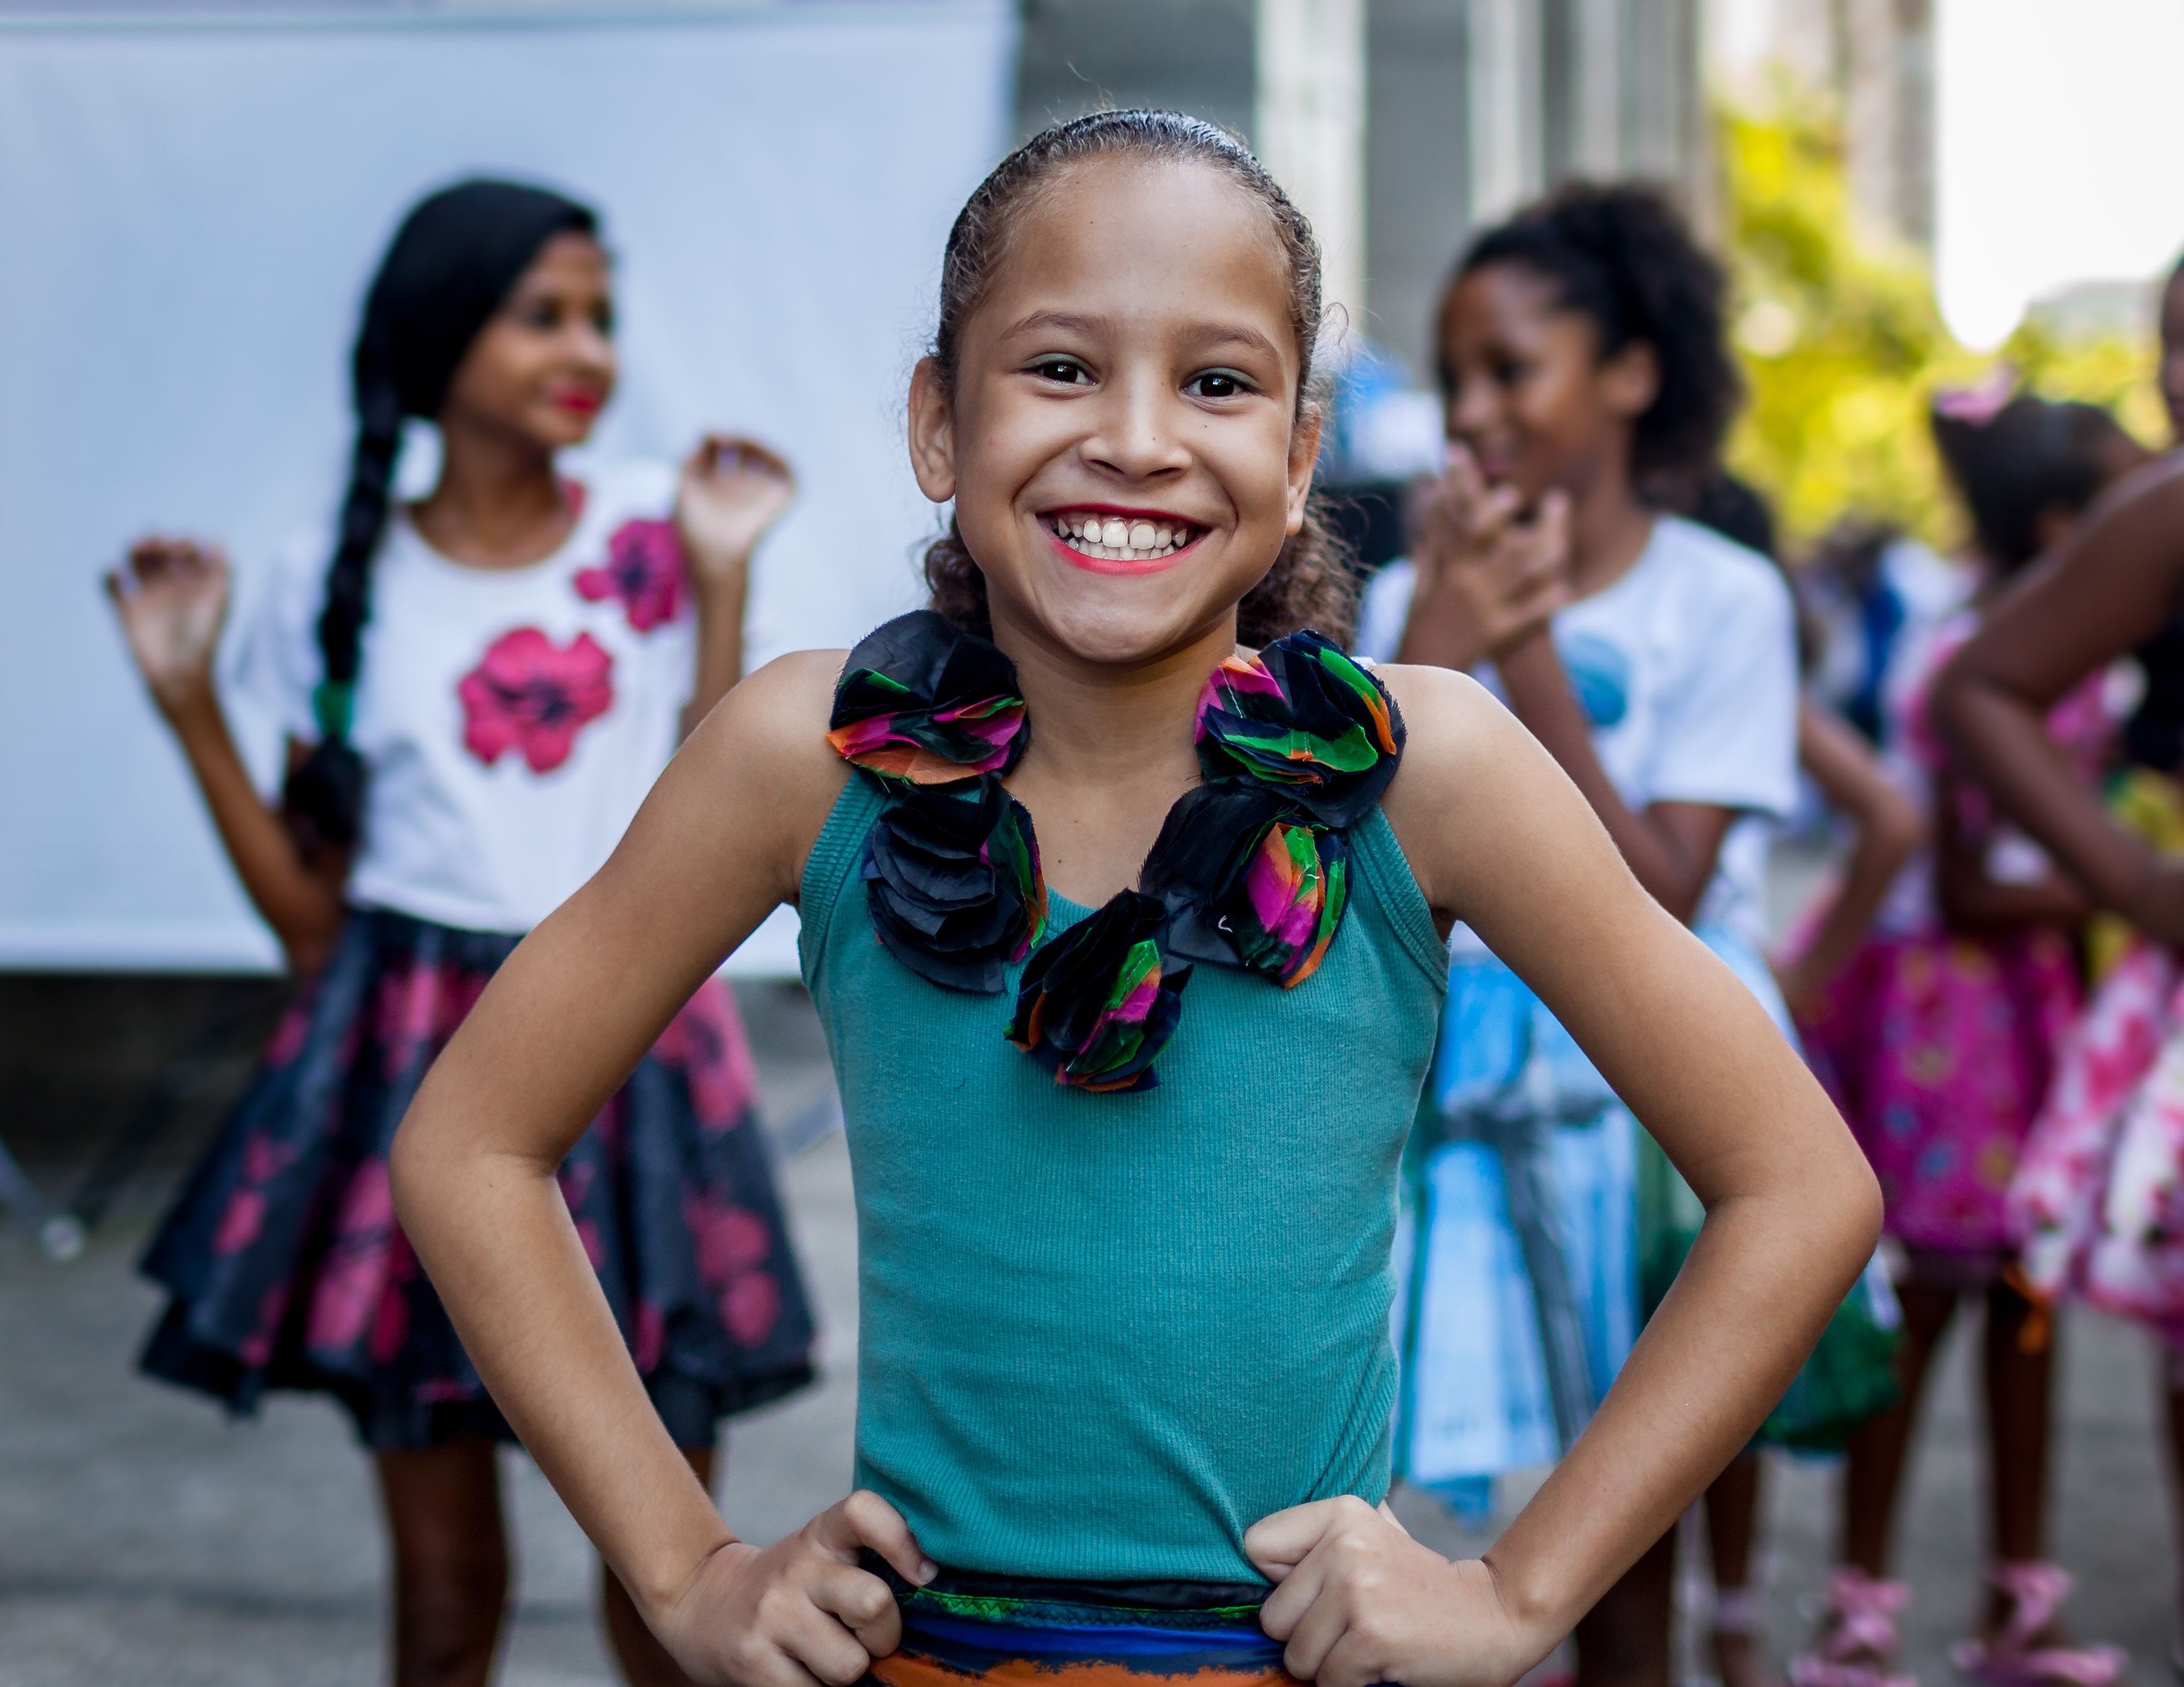
people, dance, color, child, festival